New Quay Lifeboat Station

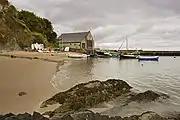
Lifeboat Station in 2009

In 1994 Winston Evans retired as coxswain after 29 years; he had been Britain's youngest coxswain aged 26 in 1965, taking over the helm from Rhoslan Davies. Winston's father, Arden Evans, had also been coxswain and between them they served for 40 years. In 1966 Winston received the RNLI Bronze Medal for a rescue in Cardigan Bay and was awarded the British Empire Medal (BEM) in 1985. His successor was Daniel Potter, a great nephew of Frederick Shayler. Winston Evans recalled that in his time most crew members were fishermen, but in later years came from many different walks of life.